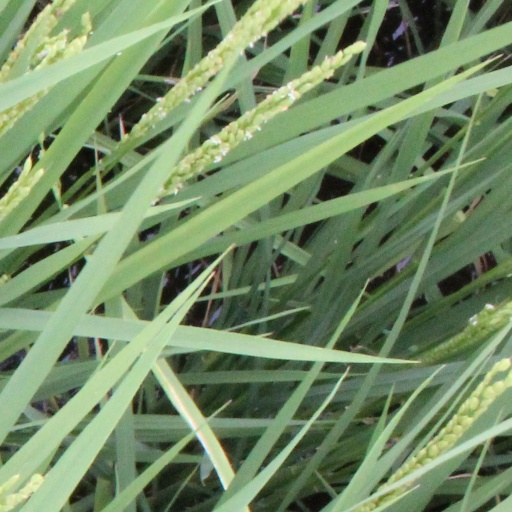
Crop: rice